Informed consent

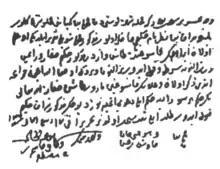
In this Ottoman Empire document from 1539 a father promises to not sue a surgeon in case of death following the removal of his son's urinary stones.

Historians cite a series of medical guidelines to trace the history of informed consent in medical practice.